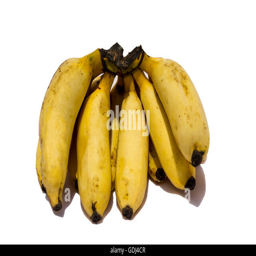
banana isolated on the white background